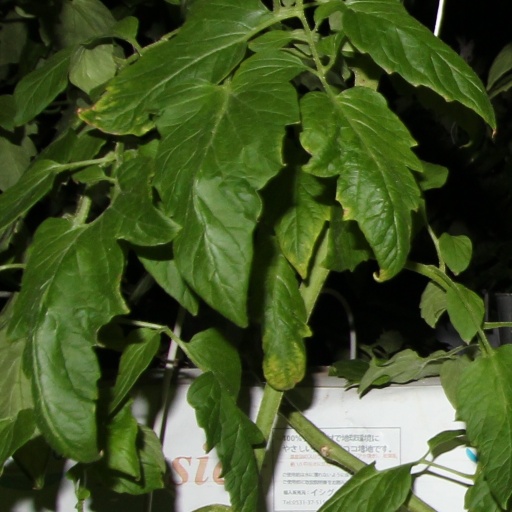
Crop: tomato